Columbus, Ohio

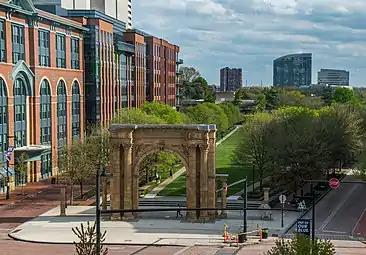
Located in the Arena District, McFerson Commons is home to the Union Station arch.

Columbus has a wide variety of museums and galleries. Its primary art museum is the Columbus Museum of Art, which operates its main location as well as the Pizzuti Collection, featuring contemporary art. The museum, founded in 1878, focuses on European and American art up to early modernism that includes extraordinary examples of Impressionism, German Expressionism and Cubism. Another prominent art museum in the city is the Wexner Center for the Arts, a contemporary art gallery and research facility operated by the Ohio State University.